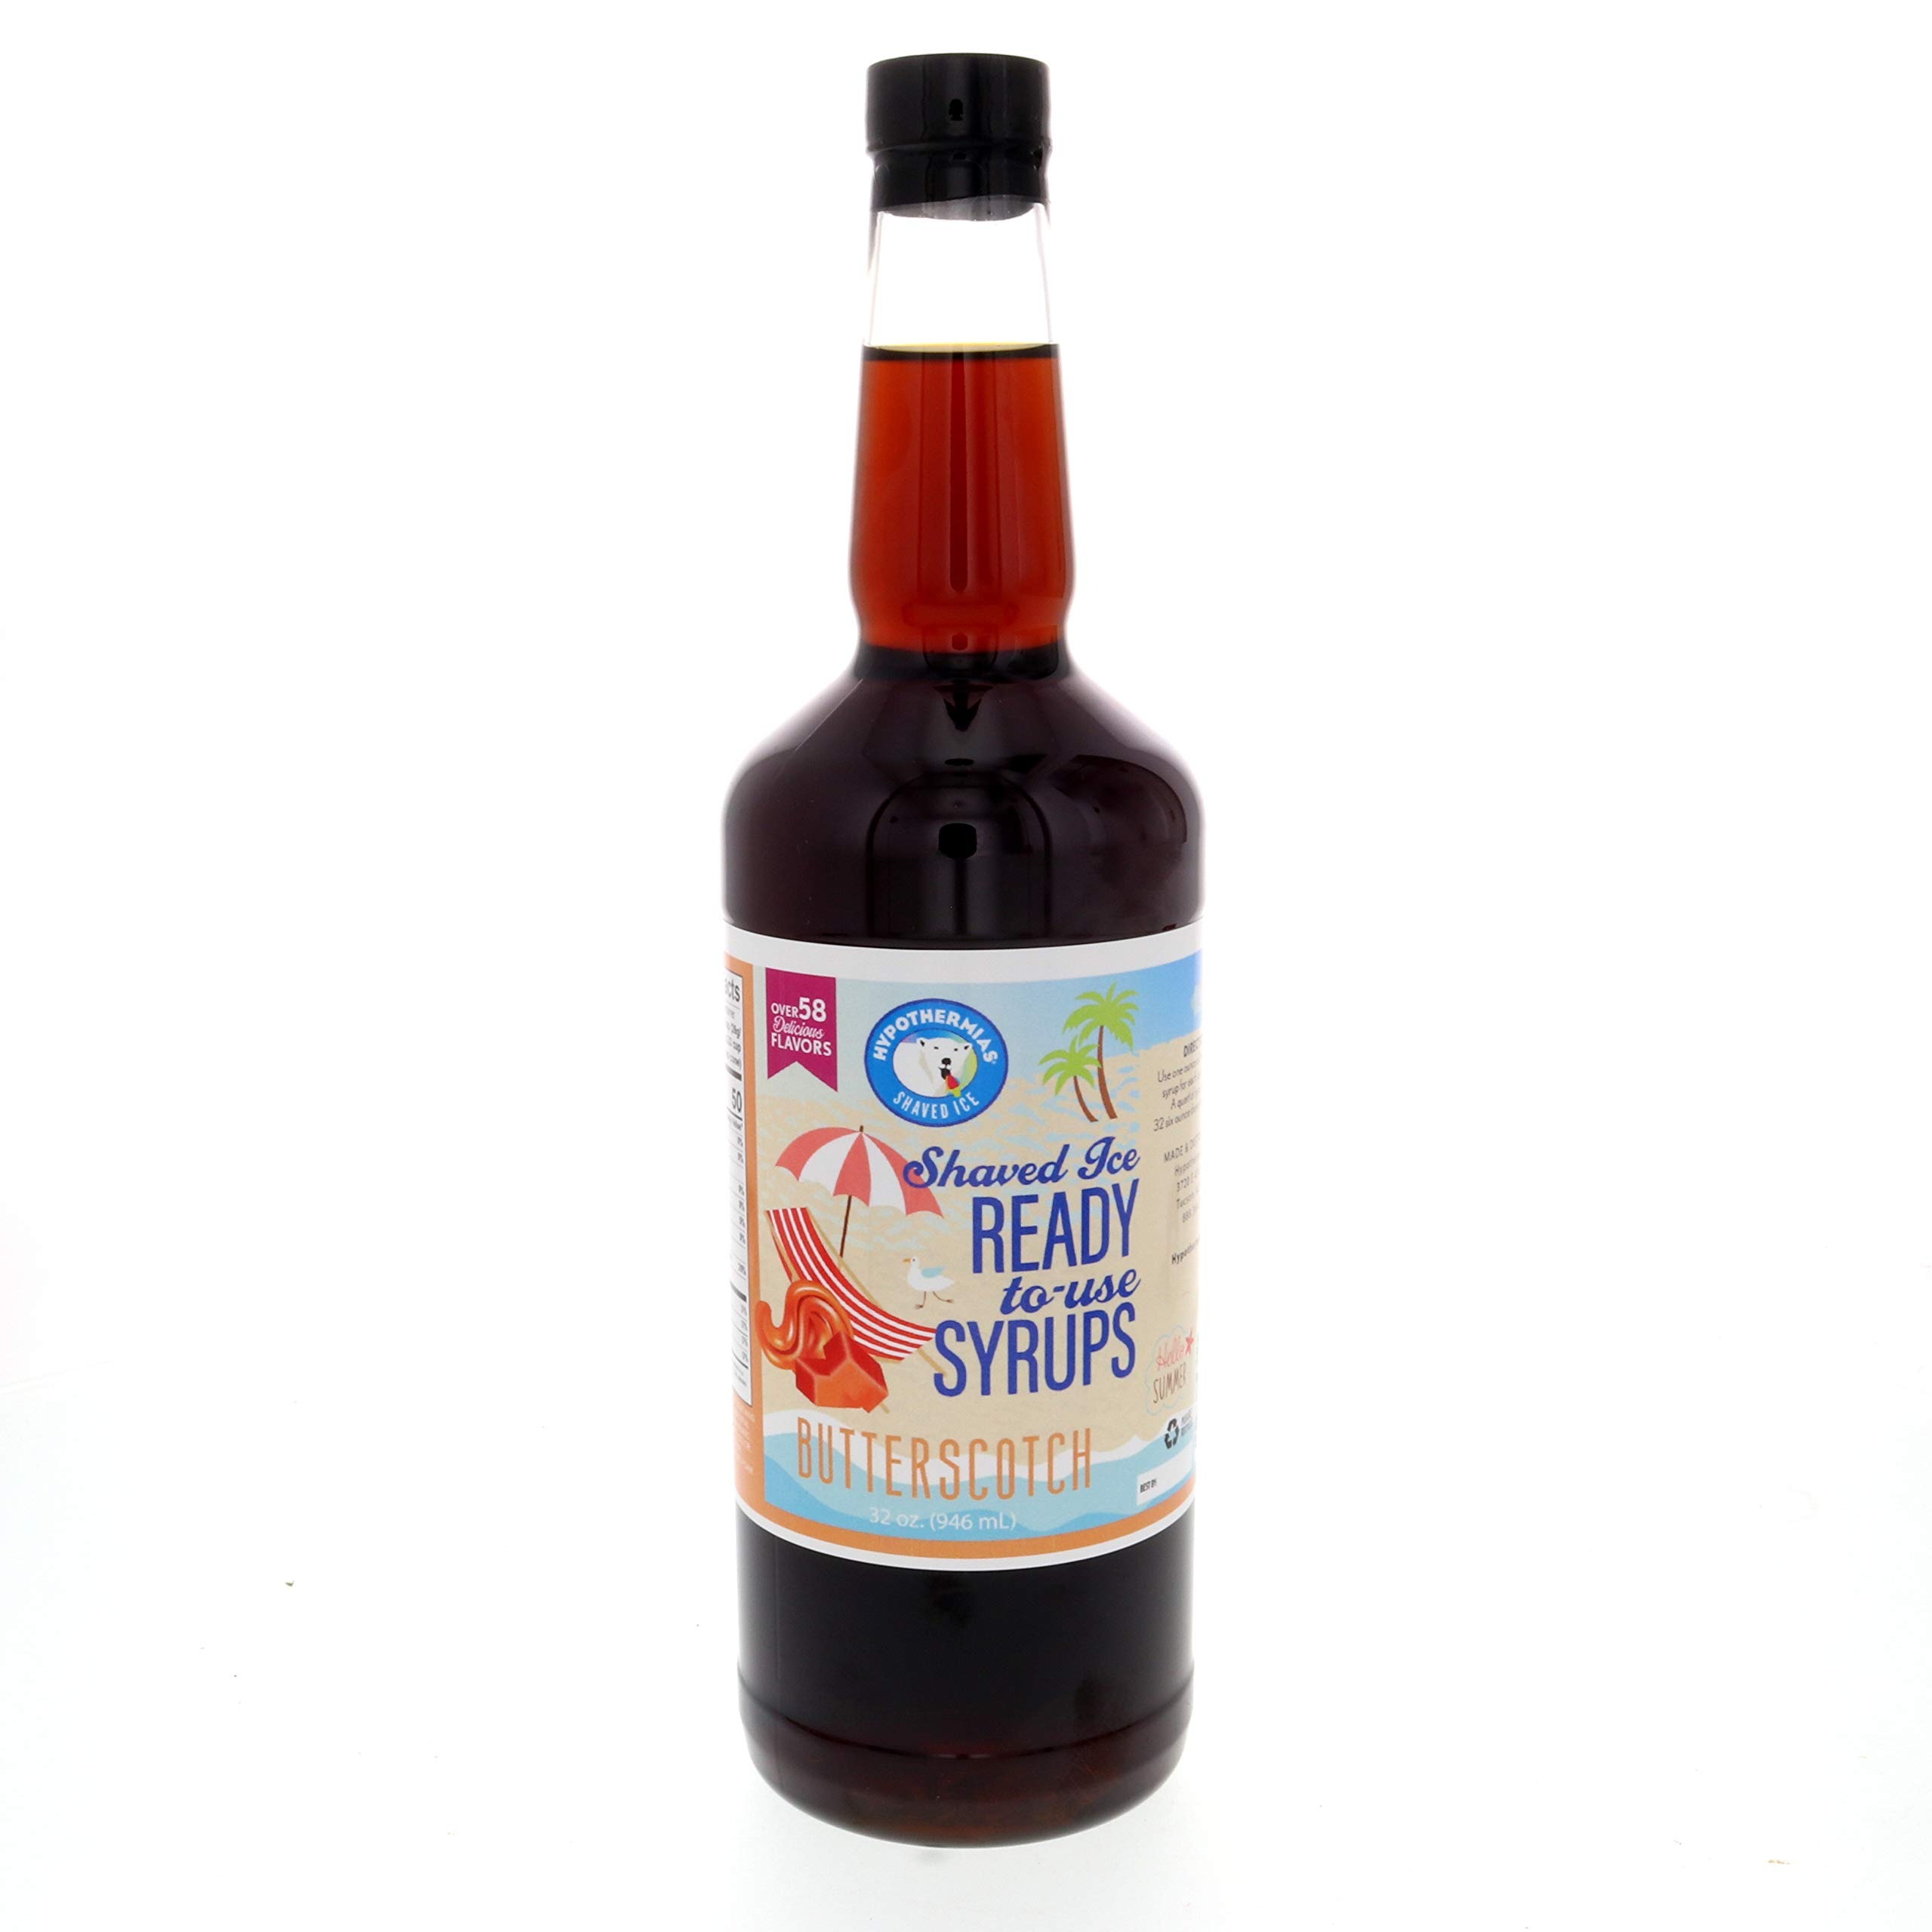
Item Name: Hypothermias Orange Ready to Use Gallon (128 Fl. Oz) Hawaiian Snow Cone Flavors Syrup - Shaved Ice, 100% Pure Cane Sugar
Bullet Point 1: Gallon of delicious Orange flavored syrup; 128 fluid ounces ready to use syrup for your snow cone machine, pour directly over ice or into beverage
Bullet Point 2: Gourmet shaved ice and snow cone syrup; crafted in small batches using only the best ingredients, such as non-GMO 100% pure cane sugar and no corn syrup
Bullet Point 3: Eco-friendly; our drink flavoring syrup comes in a recyclable, BPA-free plastic bottle
Bullet Point 4: A flavor syrup for so much more than Hawaiian 🍧 snocones; use as coffee syrup, soda flavoring, slushie and ice pop, raspado, piragua, baked goods, smoothie, cocktail syrup, water flavor
Bullet Point 5: Excellence in every sip; superior flavoring syrup made in Tucson, Arizona, USA, a UNESCO Creative City of Gastronomy, by a family-owned small business
Product Description: Hypothermias Orange Ready-to-Use Gallon of Shaved Ice and Snow Cone Syrup is your go-to solution for creating delicious frozen treats at home or for your business. This gallon-sized bottle contains approximately 128 fluid ounces of premium shaved ice syrup, meticulously crafted to deliver exceptional flavor with every pour. Crafted with precision and care, our premium syrup is formulated to upgrade your snowcone and shaved ice to gourmet levels. Made from non-GMO, 100% pure cane sugar and reverse osmosis water, our snow cone flavors syrup boasts a rich taste profile with absolutely no corn syrup. Made from only quality ingredients, you can trust that you're getting the best snow cone and shaved ice syrup every time. Each bottle is designed for convenient use, requiring no mixing or diluting. Simply pour over freshly shaved ice and enjoy the burst of sweetness in every bite. The quart-sized bottle ensures you have plenty on hand to satisfy your cravings or serve a crowd. But the versatility of our flavored syrup doesn't stop there. Explore endless culinary possibilities by incorporating it into baked goods, smoothies, cocktails, mocktails, slushees, or use it to flavor your water or soda. With robust flavor characteristics and smooth consistency, our snowcone syrup flavors add a delicious touch to any recipe or beverage. For optimal freshness, store the syrup in a cool, dry place away from direct sunlight. With proper care, our flavoring syrup will maintain its quality and taste for an extended period of up to a year. The expiration date is clearly printed on the bottle. Experience the ultimate indulgence in frozen treats with Hypothermias Ready-to-Use Gallon of Shaved Ice and Snow Cone Syrup. Upgrade your culinary creations with our premium syrup today.
Value: 128.0
Unit: Fl Oz

Price: 26.96